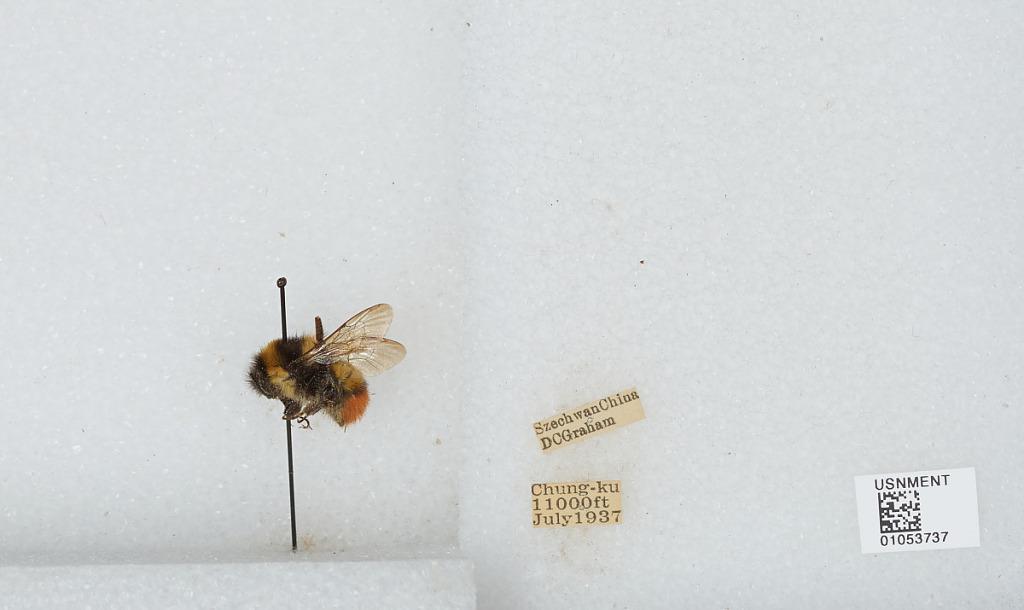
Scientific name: Bombus sp.
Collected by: D. Graham
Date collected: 1937-7-
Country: China
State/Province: Sichuan
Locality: Chung-ku